Torneo Gran Alternativa (1994)

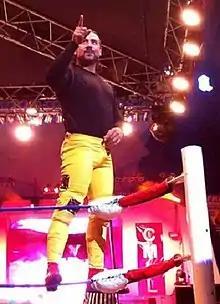
Héctor Garza, the first rookie winner of the Gran Alternativa

The Torneo Gran Alternativa (1994) (Spanish for "Great Alternative Tournament") was the very first CMLL Torneo Gran Alternativa professional wrestling tournament held by the Mexican professional wrestling promotion Consejo Mundial de Lucha Libre (CMLL; Spanish for "World Wrestling Council"). The tournament was held on December 30, 1994, in Mexico City, Mexico at CMLL's main venue, Arena México. CMLL made the Torneo Gran Alternativa an annual event in 1995, only skipping it four times between 1994 and 2017. Since it is a professional wrestling tournament, it is not won or lost competitively but instead by the decisions of the bookers of a wrestling promotion that is not publicized prior to the shows to maintain the illusion that professional wrestling is a competitive sport.